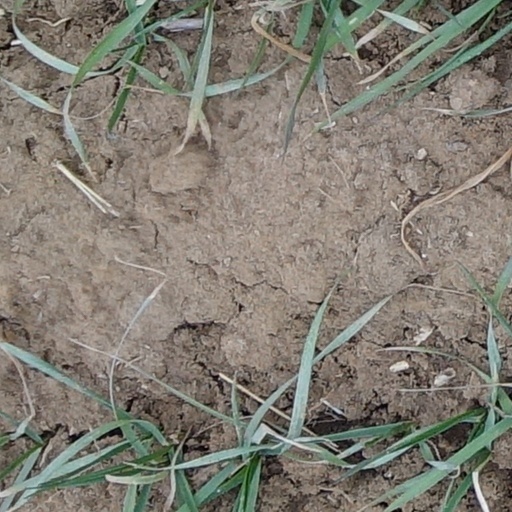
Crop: wheat